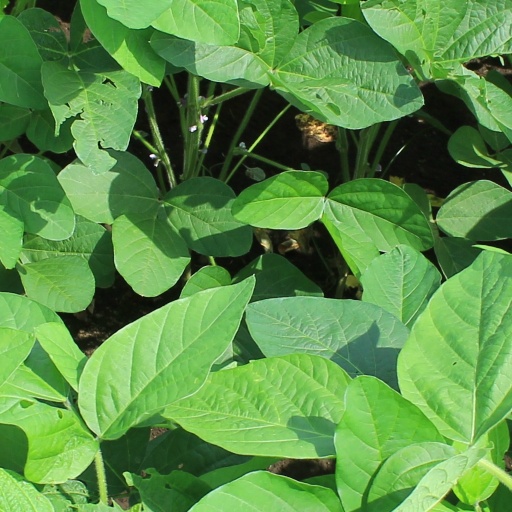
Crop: soybean